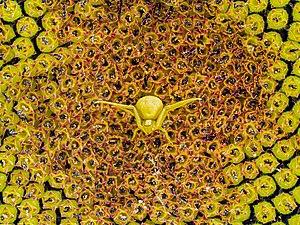
L’homochromie, ou coloration cryptique, est un type de camouflage par mimétisme consistant à ressembler par les couleurs à l’environnement proche. Comme tout camouflage, il peut permettre à un animal de se dissimuler à ses prédateurs ou à ses proies, et peut ainsi offrir un avantage évolutif à son porteur.